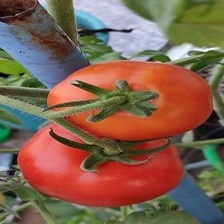
Label: tomato